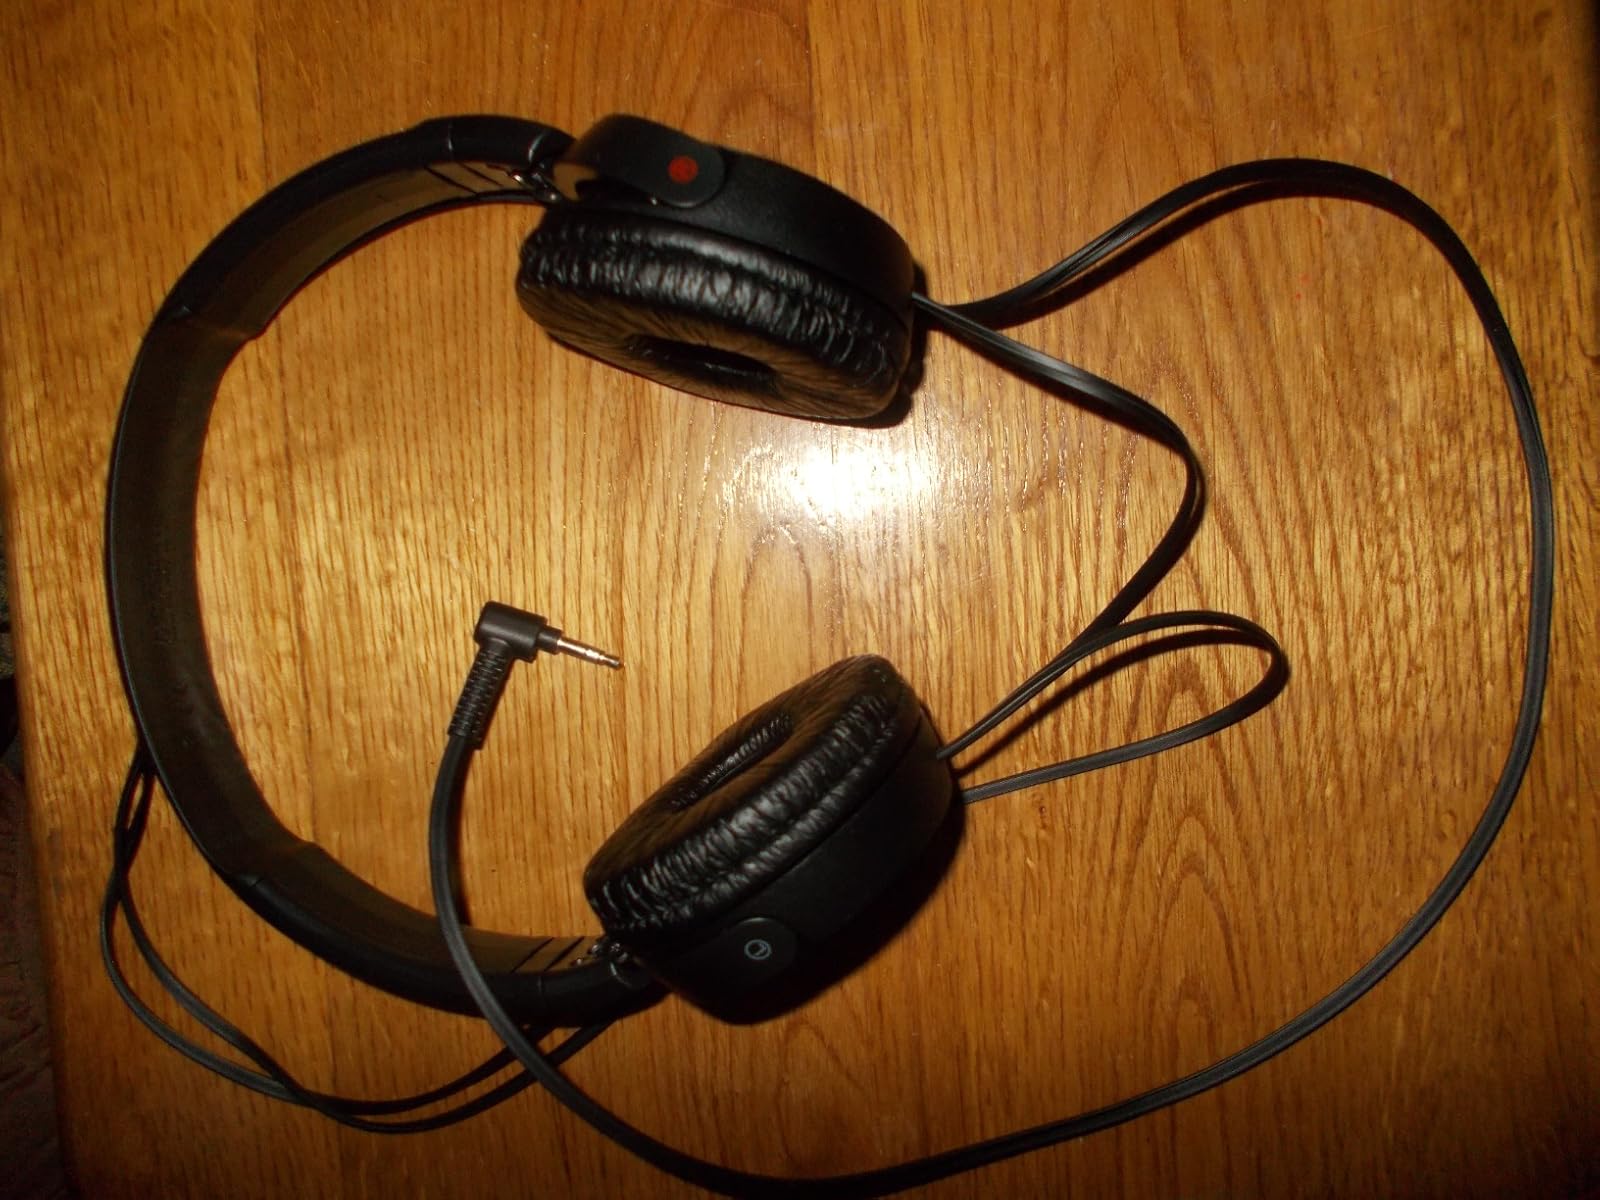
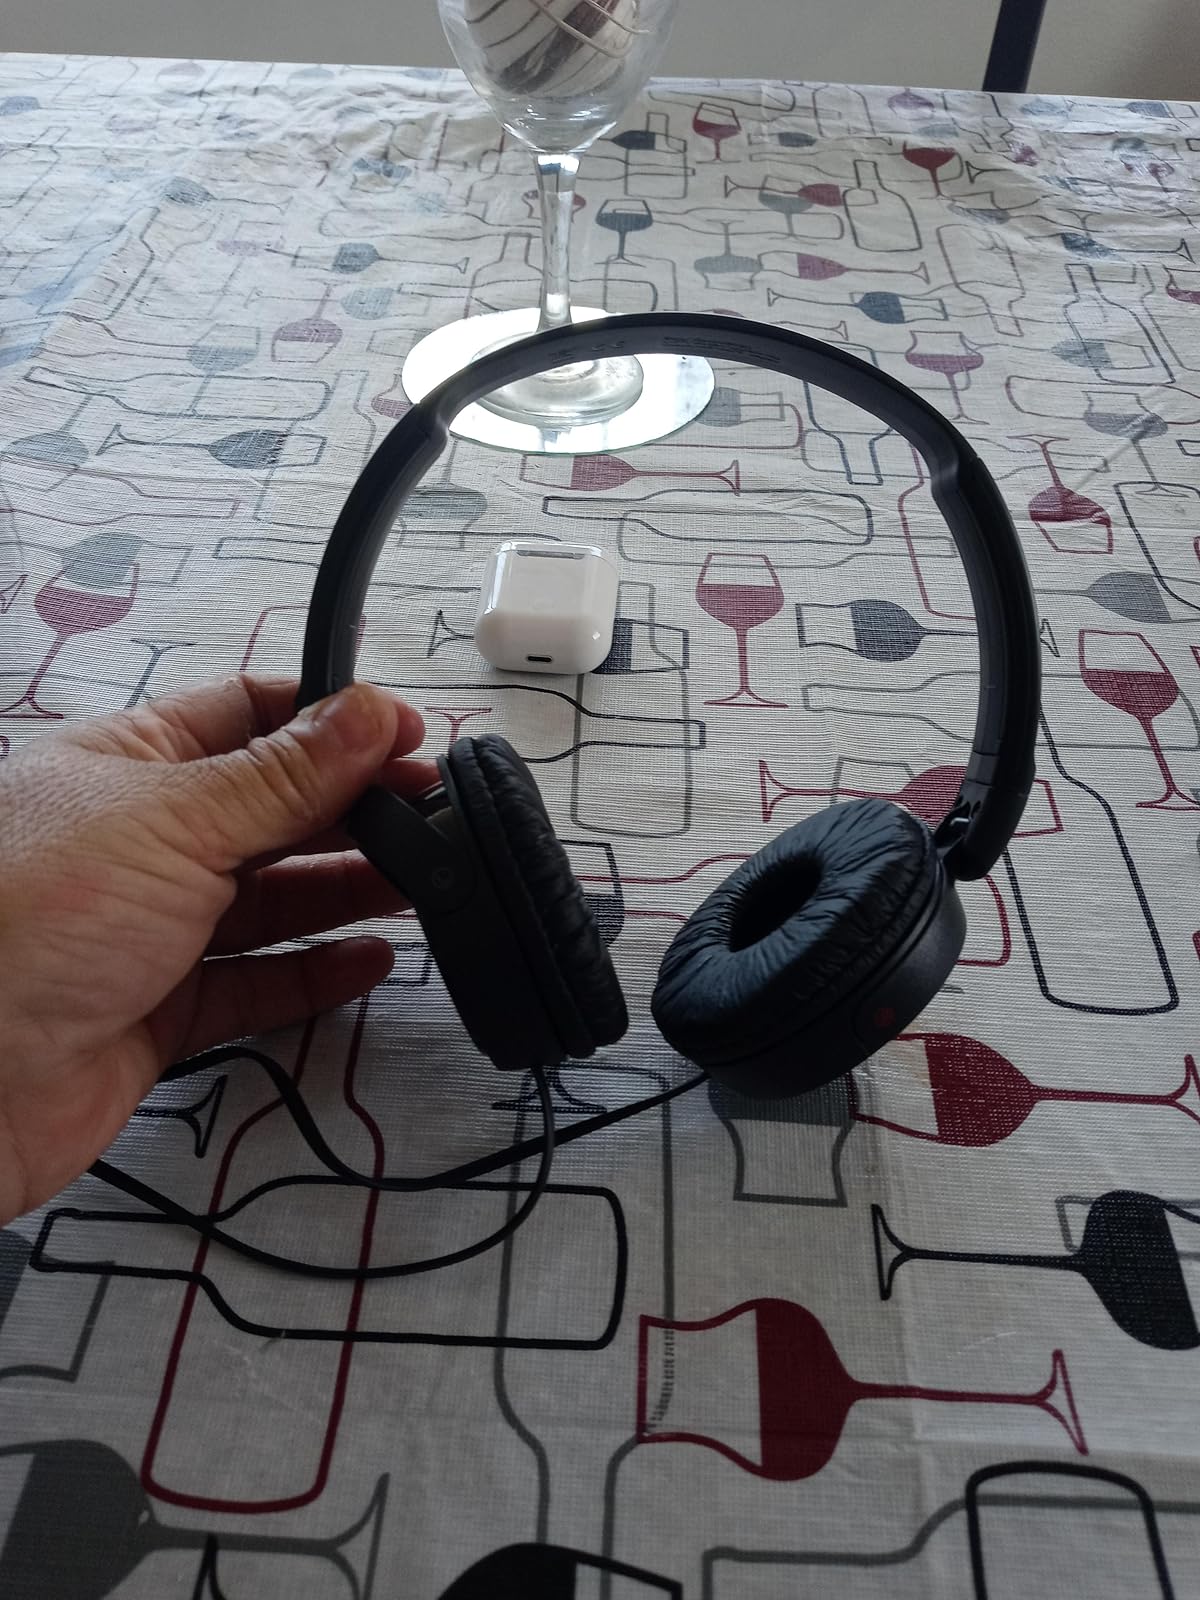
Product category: headphones
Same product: yes